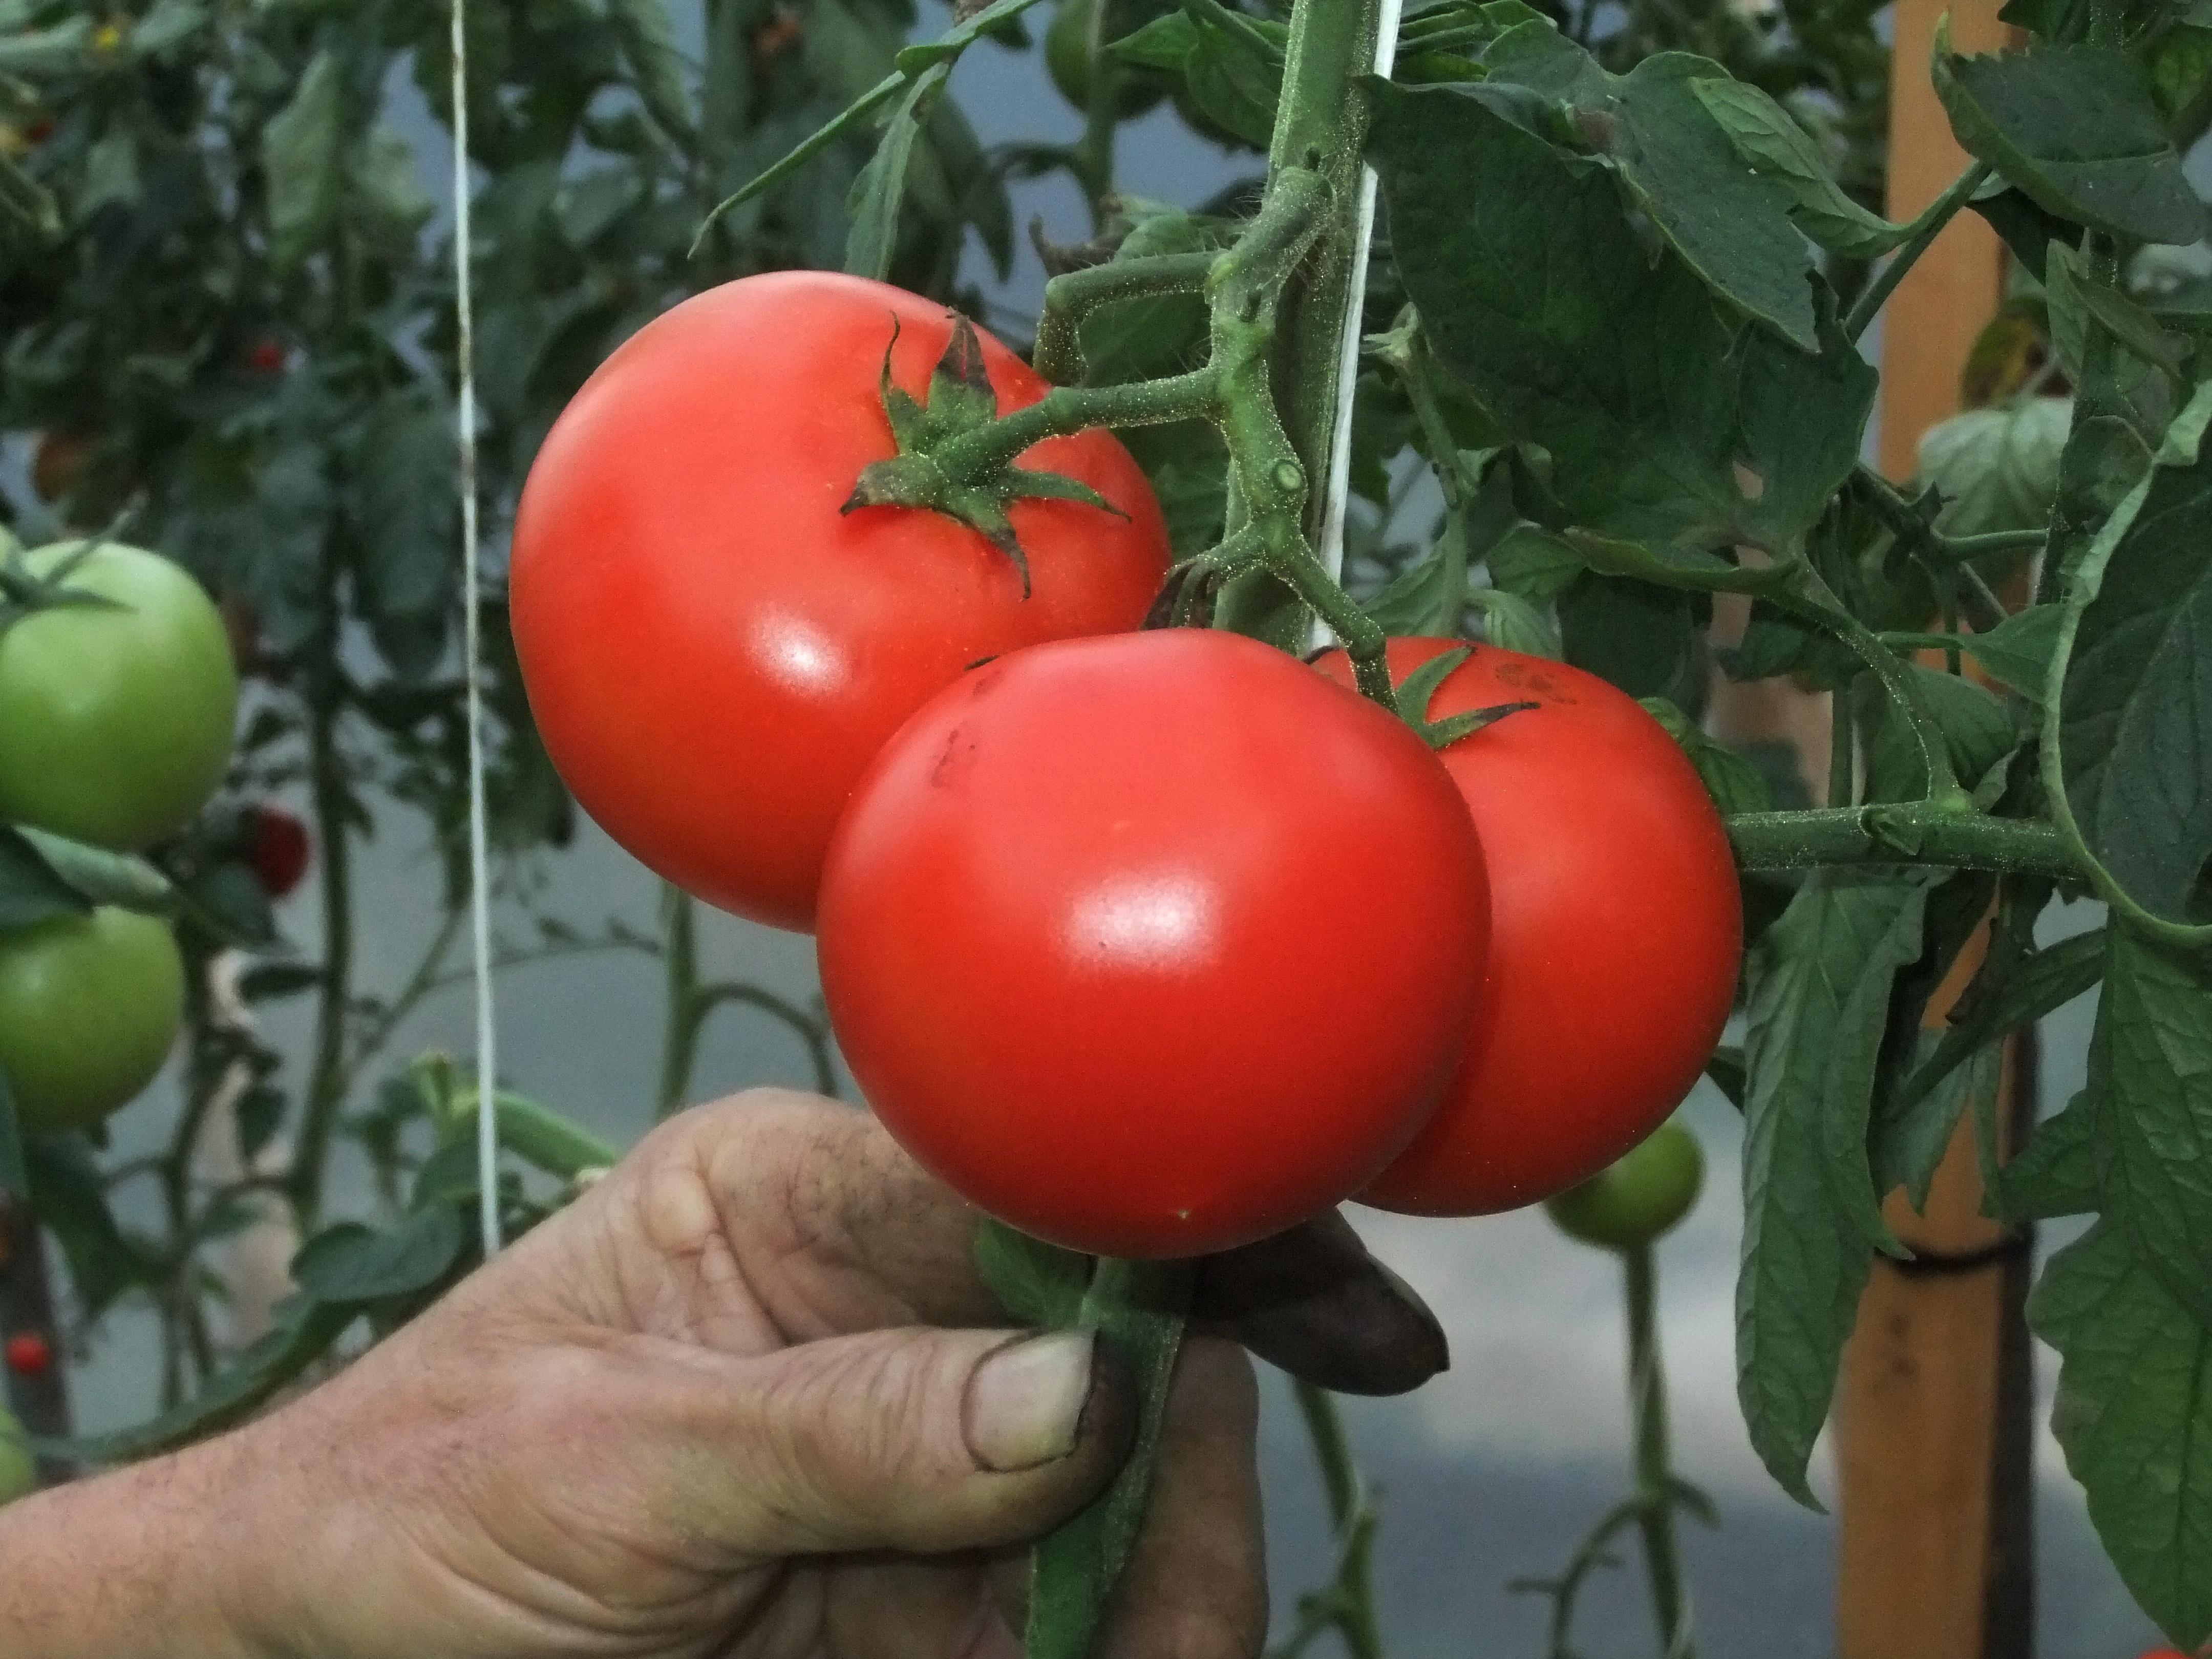
plant, fruit, flower, food, produce, vegetable, tomato, vitamin, tomatoes, vegetable garden, flowering plant, land plant, potato and tomato genus